Amadou Damaro Camara

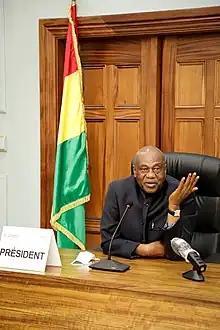

Amadou Damaro Camara (born 1952) is a politician from Guinea who served as President of the National Assembly of Guinea from 2020 to September 2021. In April 2022, he was jailed. In 2024, he was sentenced to 4 years in prison and a fine.